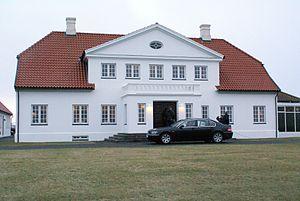
L'élection présidentielle islandaise de 2012, dix-neuvième depuis l'indépendance du pays en 1944, est un scrutin qui permet d'élire le président de la République d'Islande pour un mandat de quatre ans.
Bessastaðir est la résidence officielle du président d'Islande. Elle se trouve à Álftanes, une ville située à environ dix kilomètres à l'ouest de la capitale, Reykjavik.